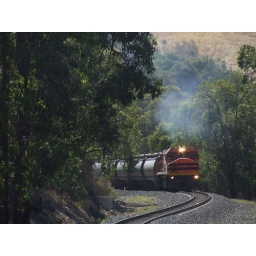
Empty alumina train bound for the Worsley Alumina plant at Hamilton, near Collie.